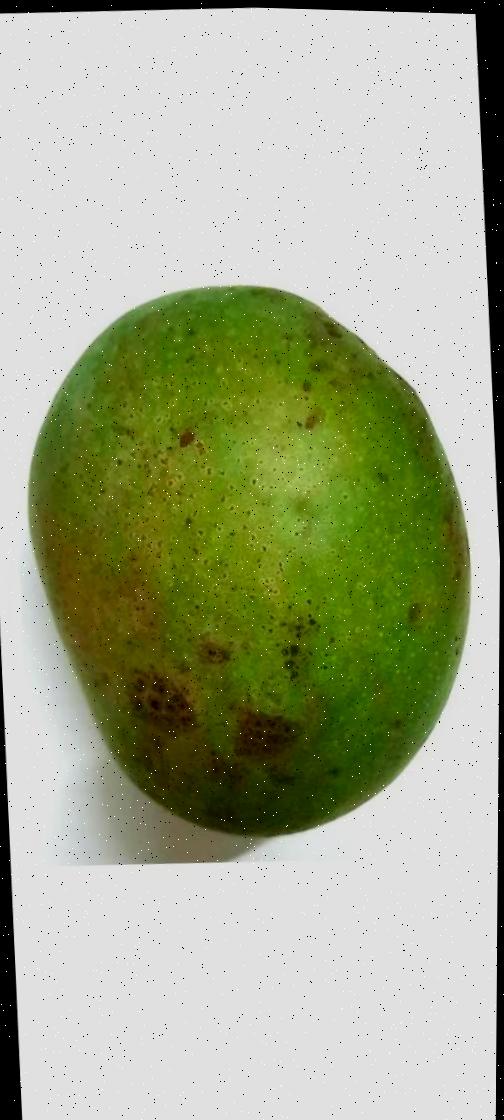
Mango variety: Himsagor